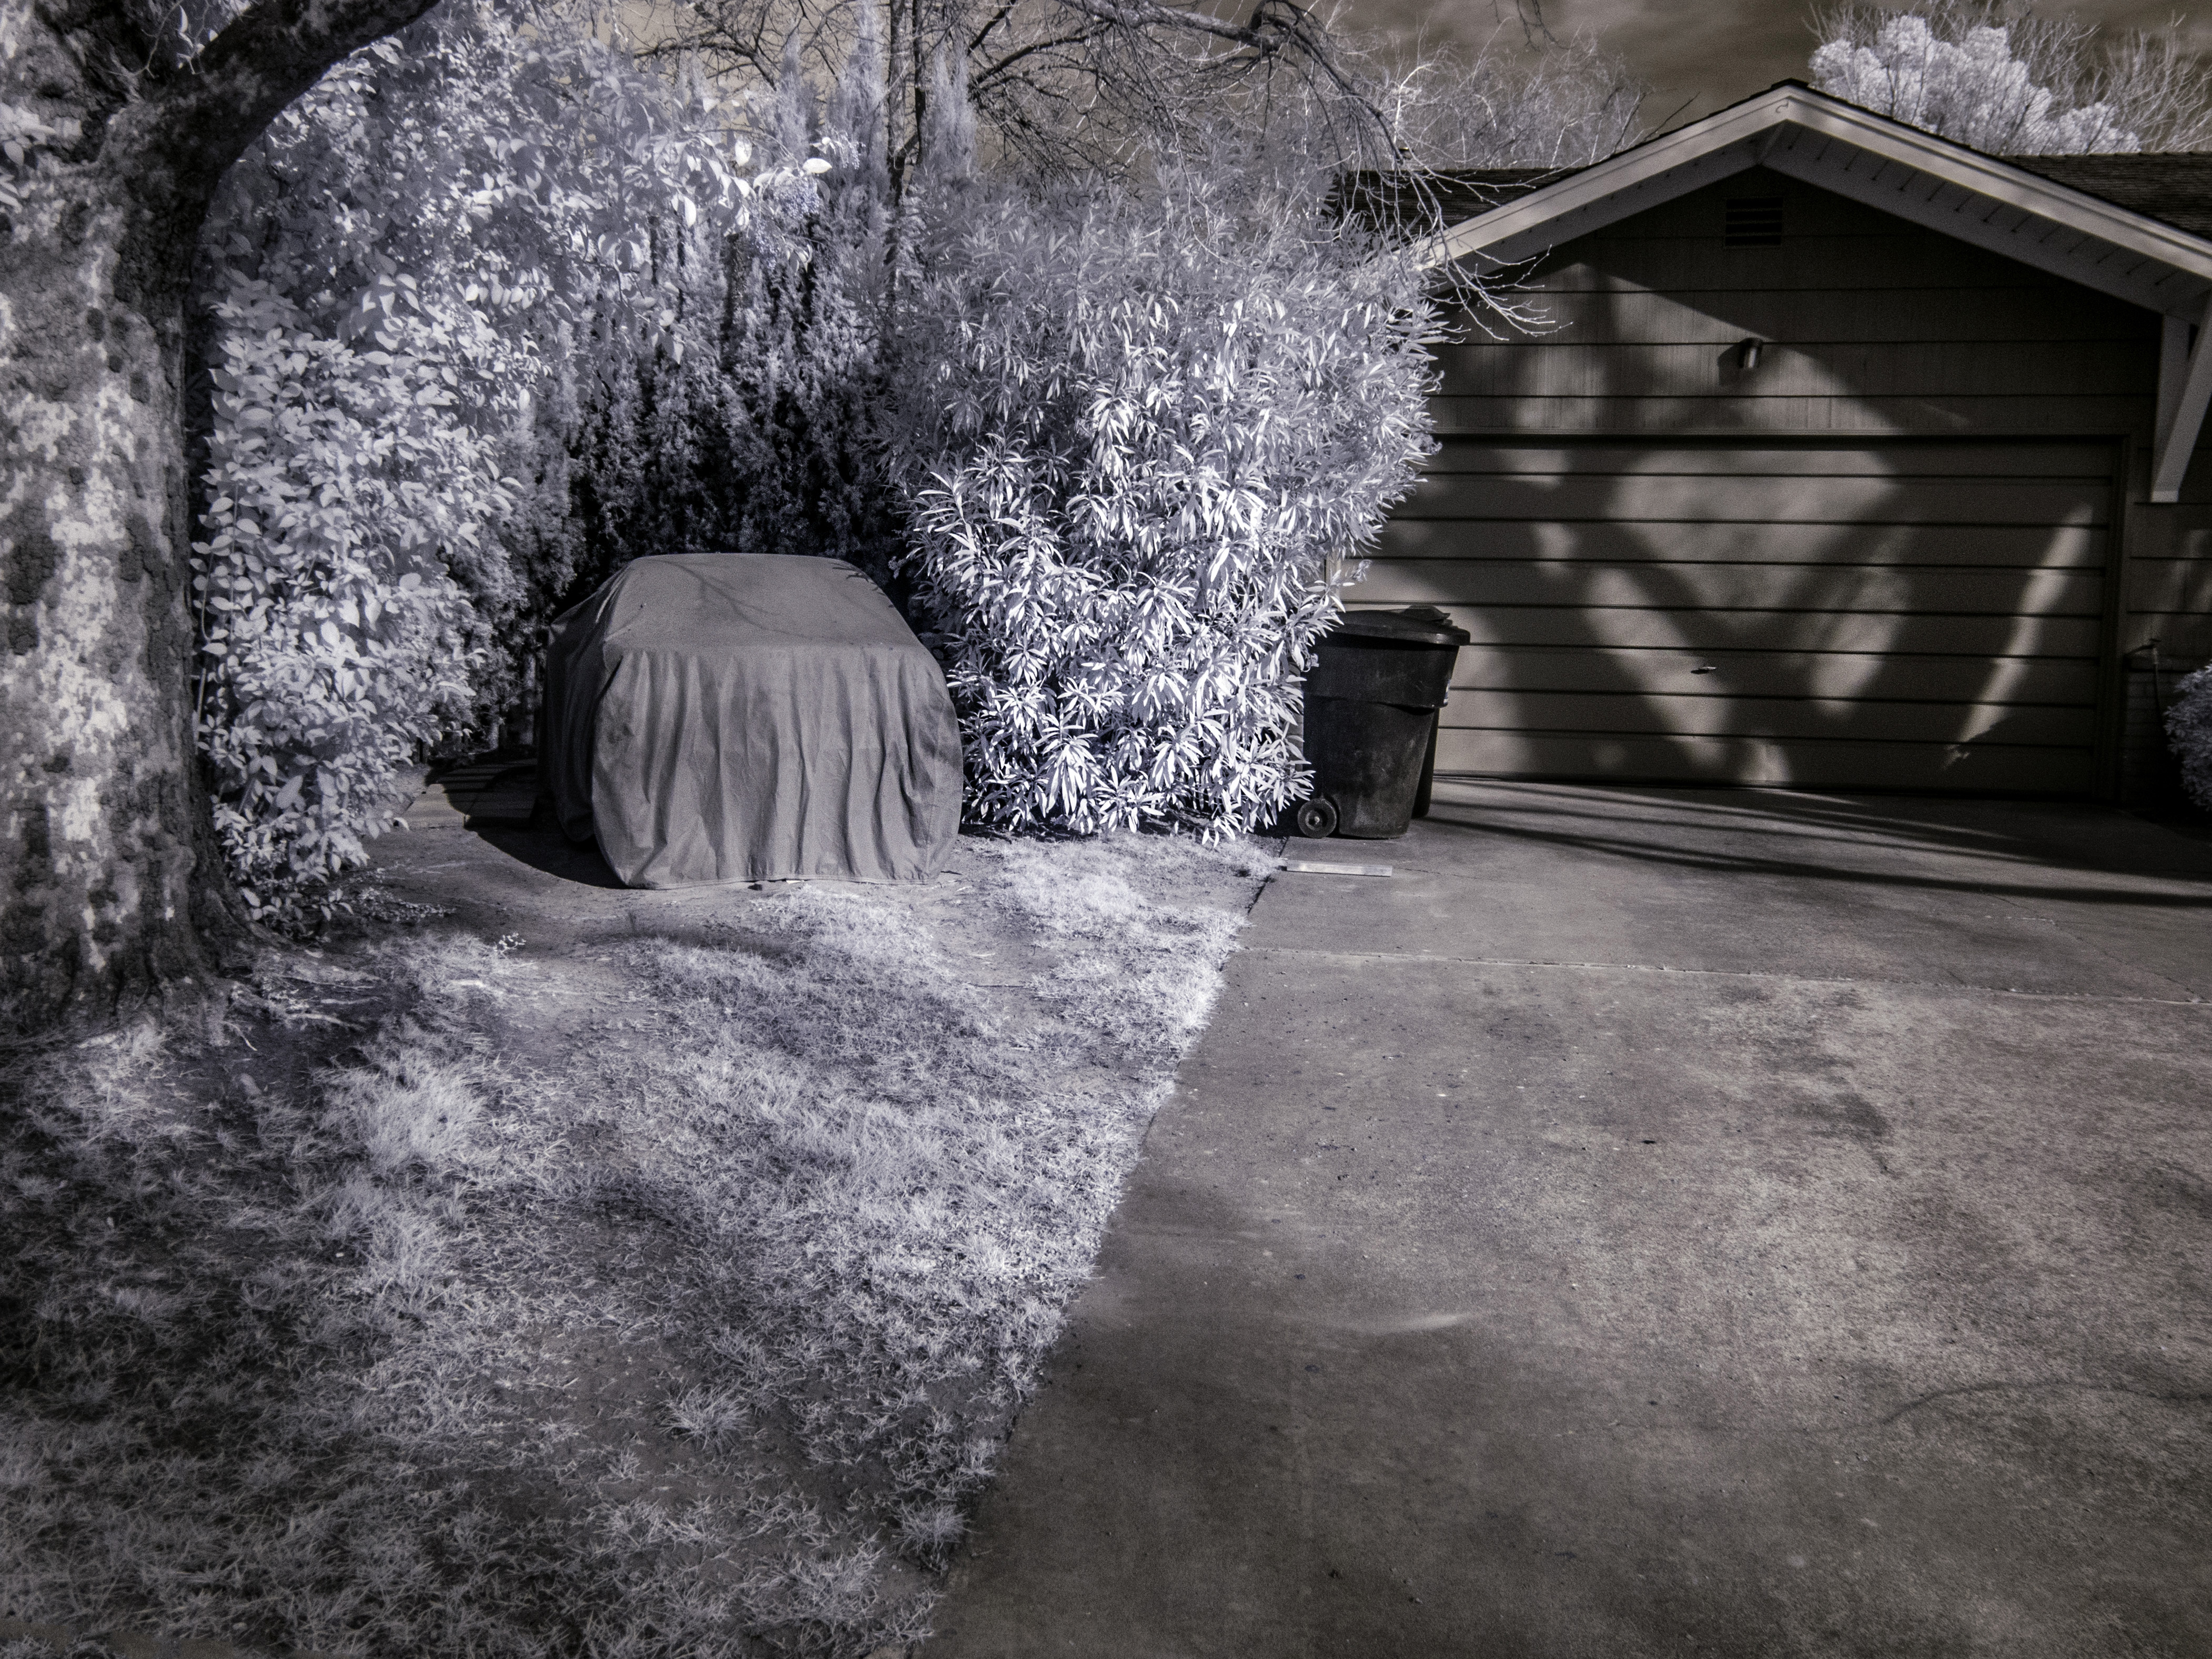
tree, snow, winter, car, frost, ice, suburban, weather, darkness, black, monochrome, california, season, hidden, yard, cover, secret, sacramento, 3652015imstillstanding, carcover, 356, freezing, monochrome photography